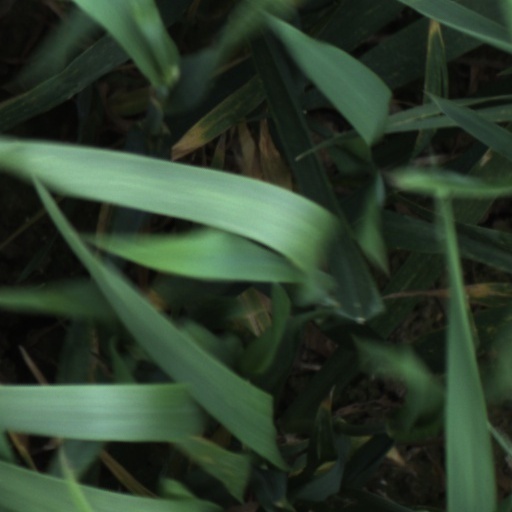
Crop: wheat